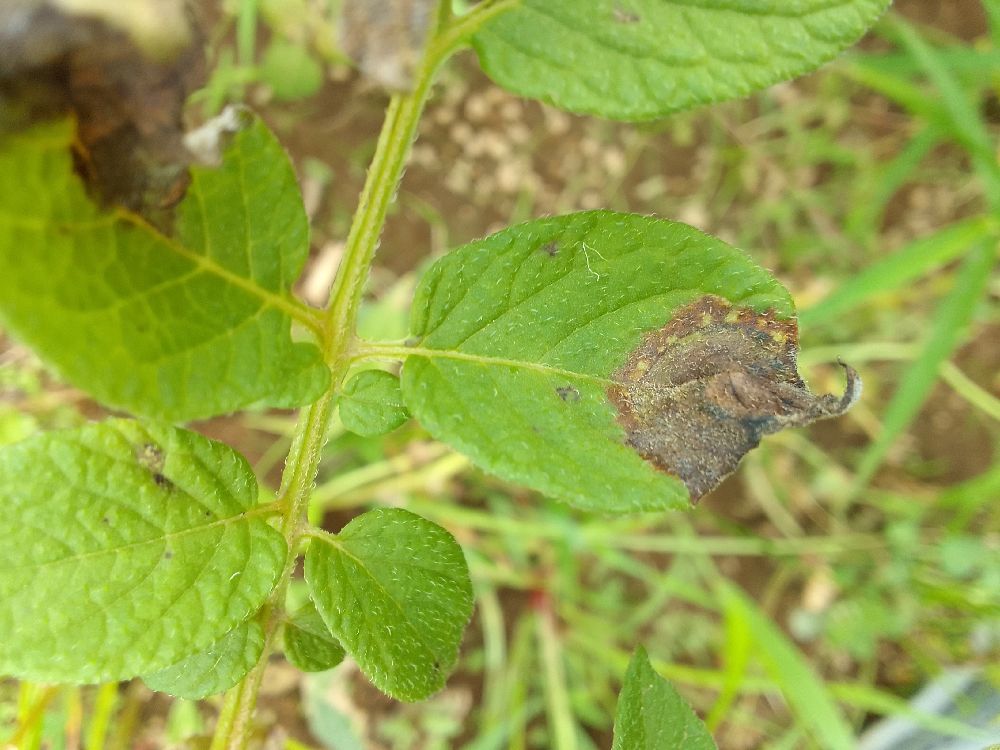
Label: Late blight